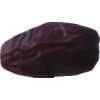
Label: dates